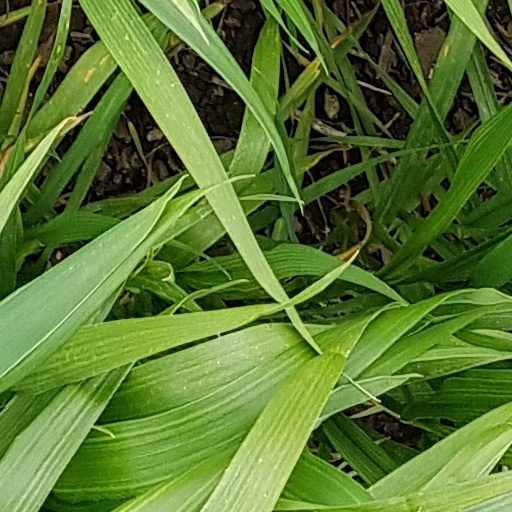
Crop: wheat